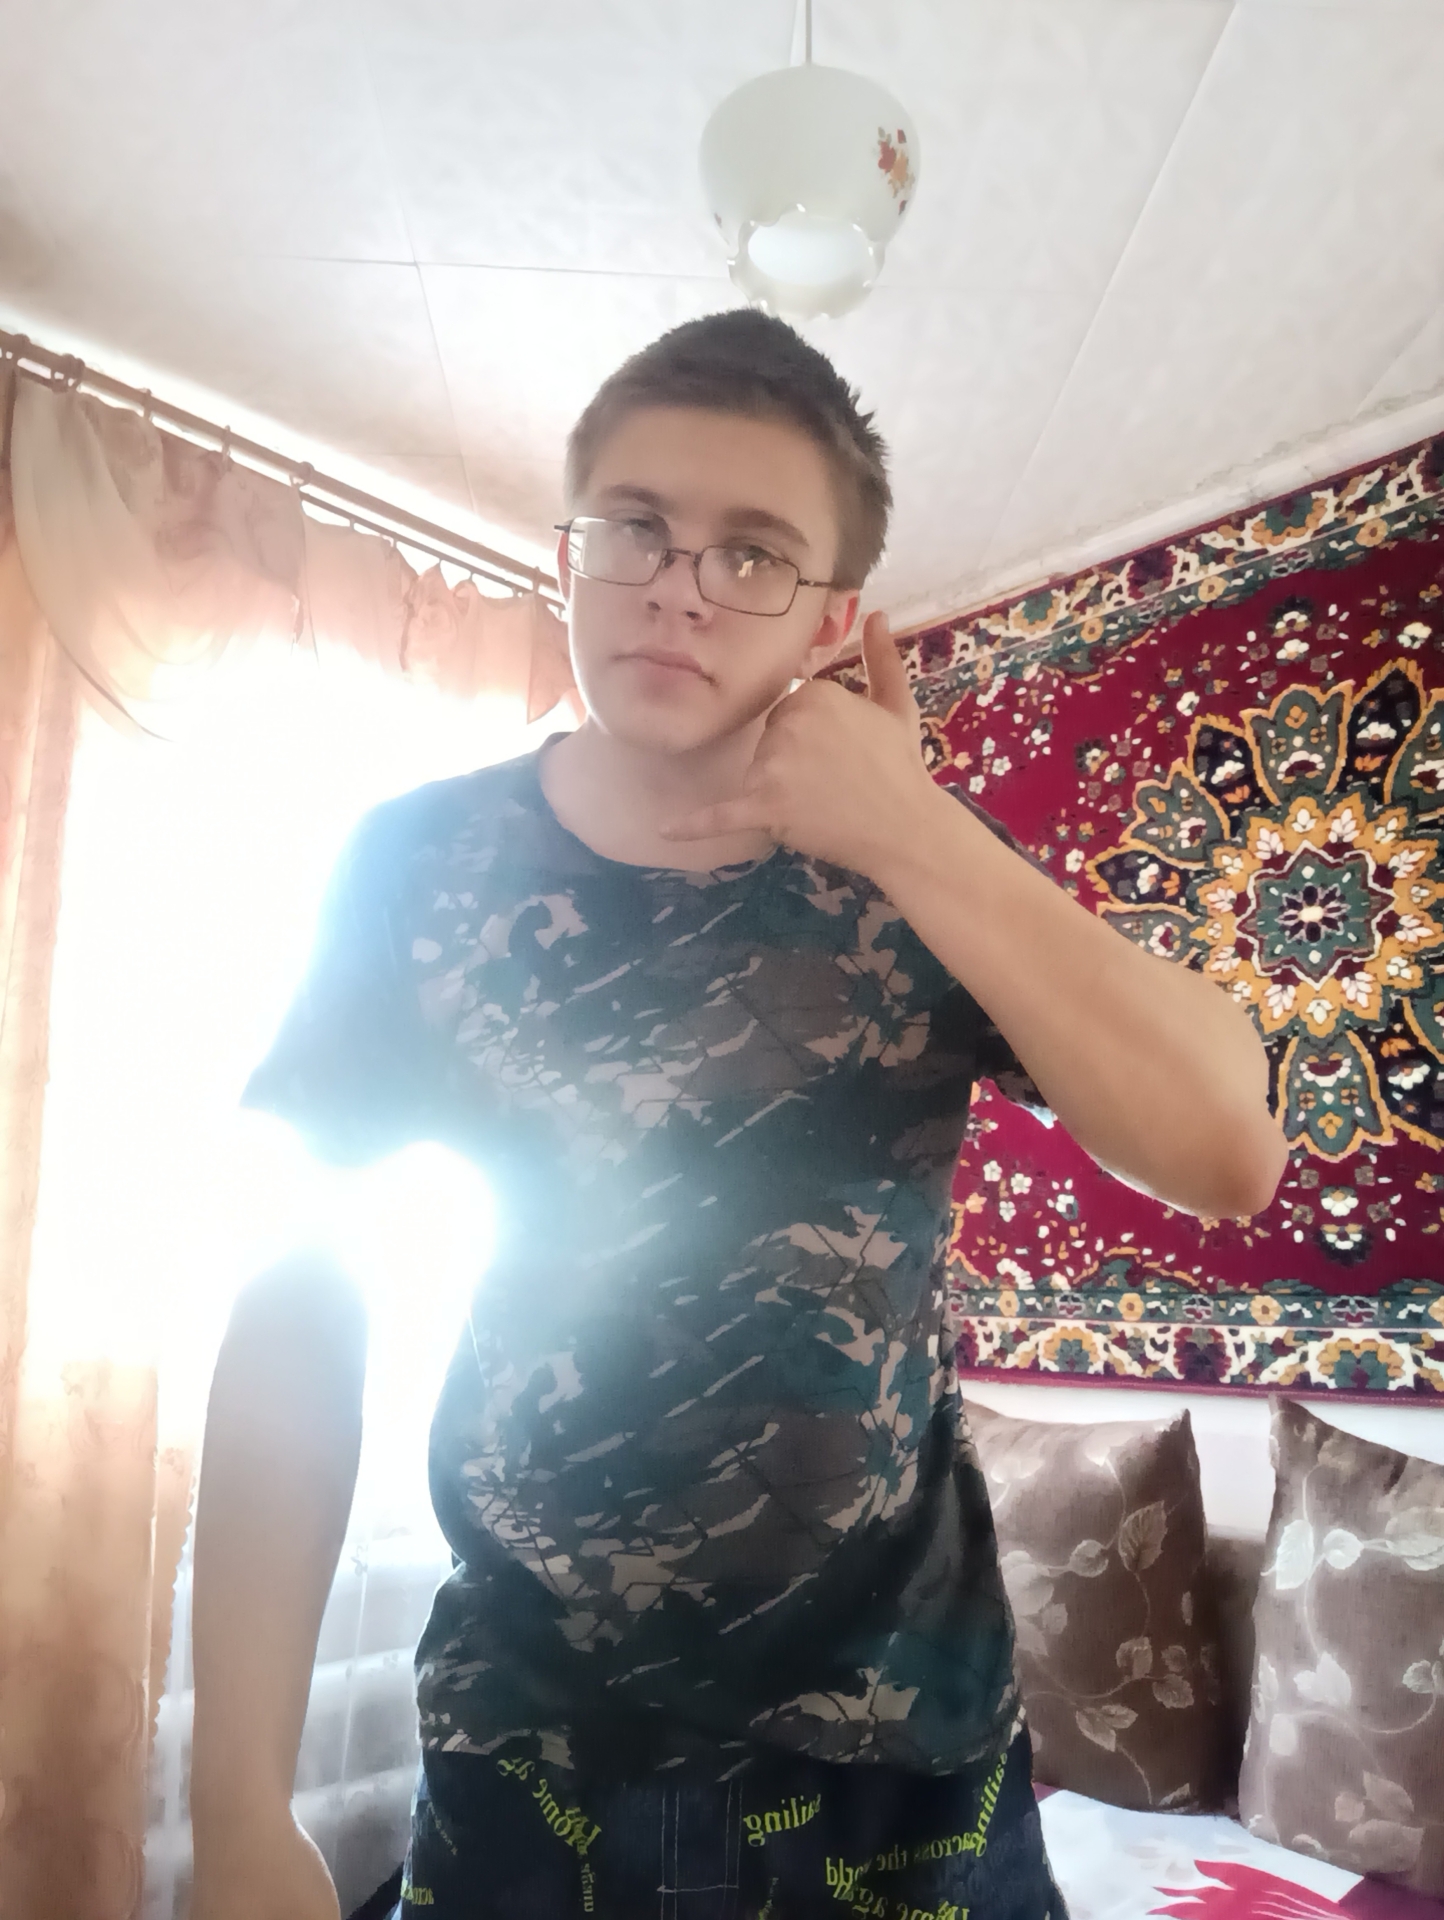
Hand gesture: call